Sanjak of Niš

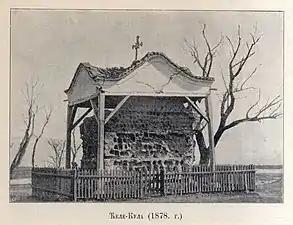
The Skull Tower in 1878. Following the Battle of Čegar (1809), it was built from the heads of slain Serbs.

In 1689 (during Great Turkish War) and in 1737 Niš was captured for a brief period of time by Austrian monarchy. The Ottoman-Habsburg wars and their aftermath resulted in the city of Niš and the wider area losing a sizable part of its population, due to them having fled or death. Some Albanians from contemporary northern Albania and Western Kosovo settled in the Toplica and Morava regions in the second half of the 18th century, at times instigated by Ottoman authorities.